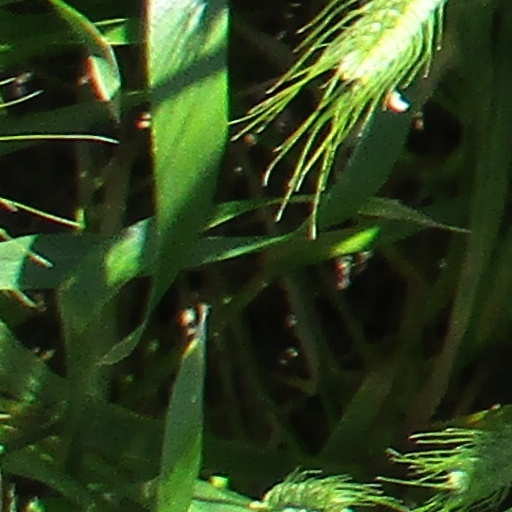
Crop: wheat